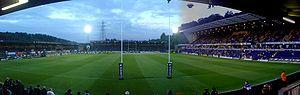
High Wycombe, souvent appelé Wycombe, est une ville du Royaume-Uni située dans le Buckinghamshire en Angleterre à 50 km à l'ouest de Londres. Avec la banlieue la population est d'environ 93 000 habitants.
Adams Park est une enceinte sportive anglaise accueillant des matchs de football et de rugby à XV.